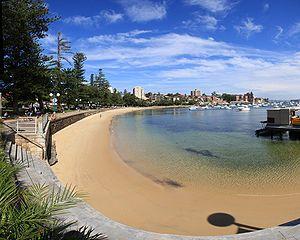
Manly est un quartier de Sydney situé au nord-est de l'agglomération réputé pour sa plage Manly Beach considérée comme l'une des principales stations balnéaire de la ville avec Bondi. Contrairement à cette dernière, Manly a la particularité d'avoir deux fronts de mer, l'un sur l'Océan Pacifique, l'autre sur la baie de Sydney.